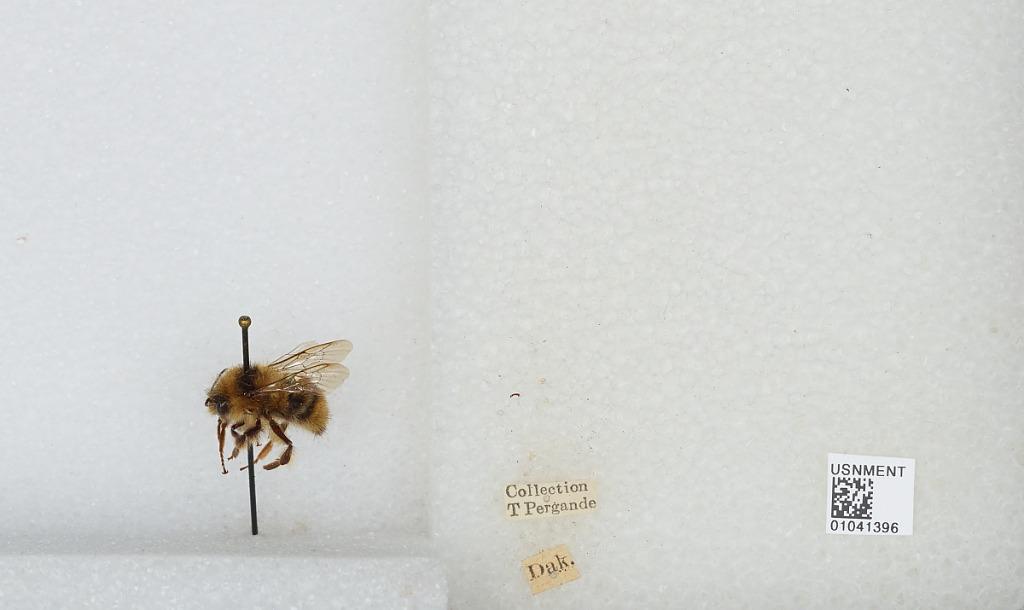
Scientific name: Bombus sp.